Judy Reyes

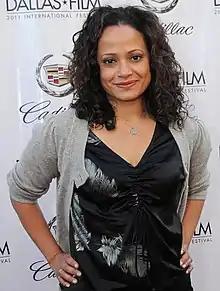
Reyes at the 2011 Dallas International Film Festival

In 2012, Reyes was cast as series regular Zoila Diaz, the senior maid, in the ABC comedy-drama pilot "Devious Maids", created by Marc Cherry. On May 14, 2012, the series was not picked up by ABC, but on June 22, 2012, Lifetime ordered a run of thirteen episodes. The series premiered June 23, 2013. The "Devious Maids" finale episode aired on August 8, 2016. Two weeks following the show's cancellation, Reyes was cast opposite Niecy Nash in the TNT crime comedy-drama "Claws" playing the role of Annalise "Quiet Ann" Zayas. The series premiered on June 11, 2017 and ended in 2022 after four seasons. She also had the recurring roles as Dina Milagro in the CW comedy series "Jane the Virgin" (2015–19) and as Ramona in the Netflix comedy "One Day at a Time" (2017–2020). She played the role of Eva, executive producer of media conglomerate Waystar Royco's ATN news channel, in the HBO drama series "Succession" in 2018. Reyes also had a recurring roles in the comedy series "Search Party" and "Better Things", and guest starred on "Black-ish". In 2022, Reyes guest-starred in season 3 of "Batwoman" where she portrayed Kiki Roulette who was responsible for building Joker's joy buzzer.